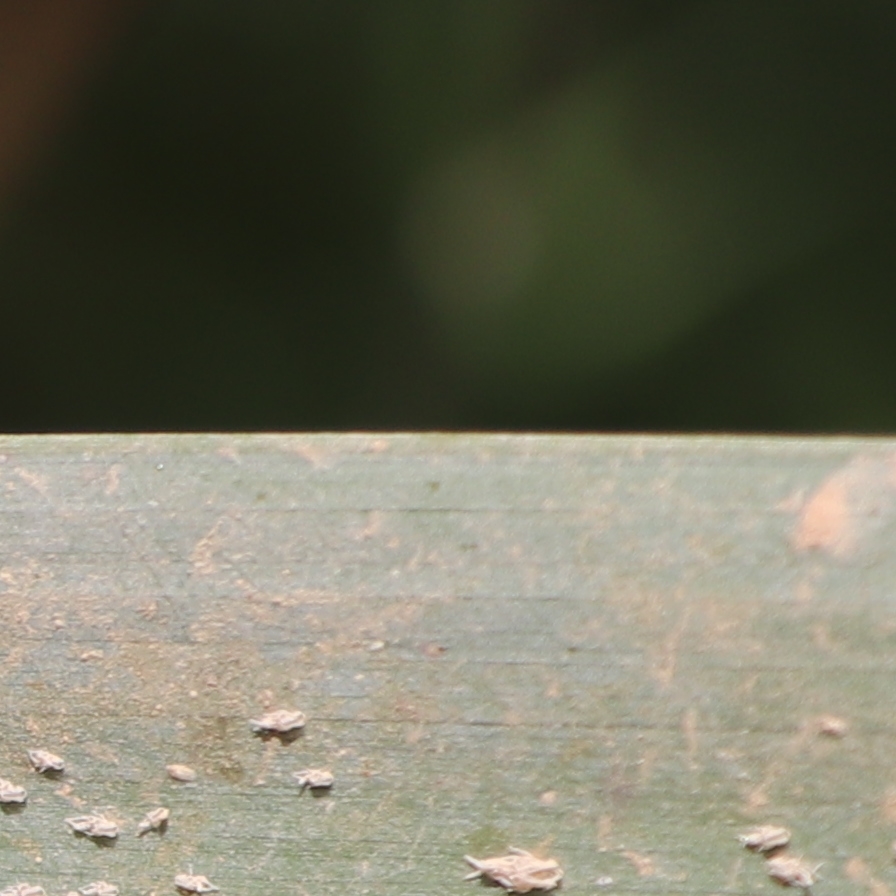
Label: Bug